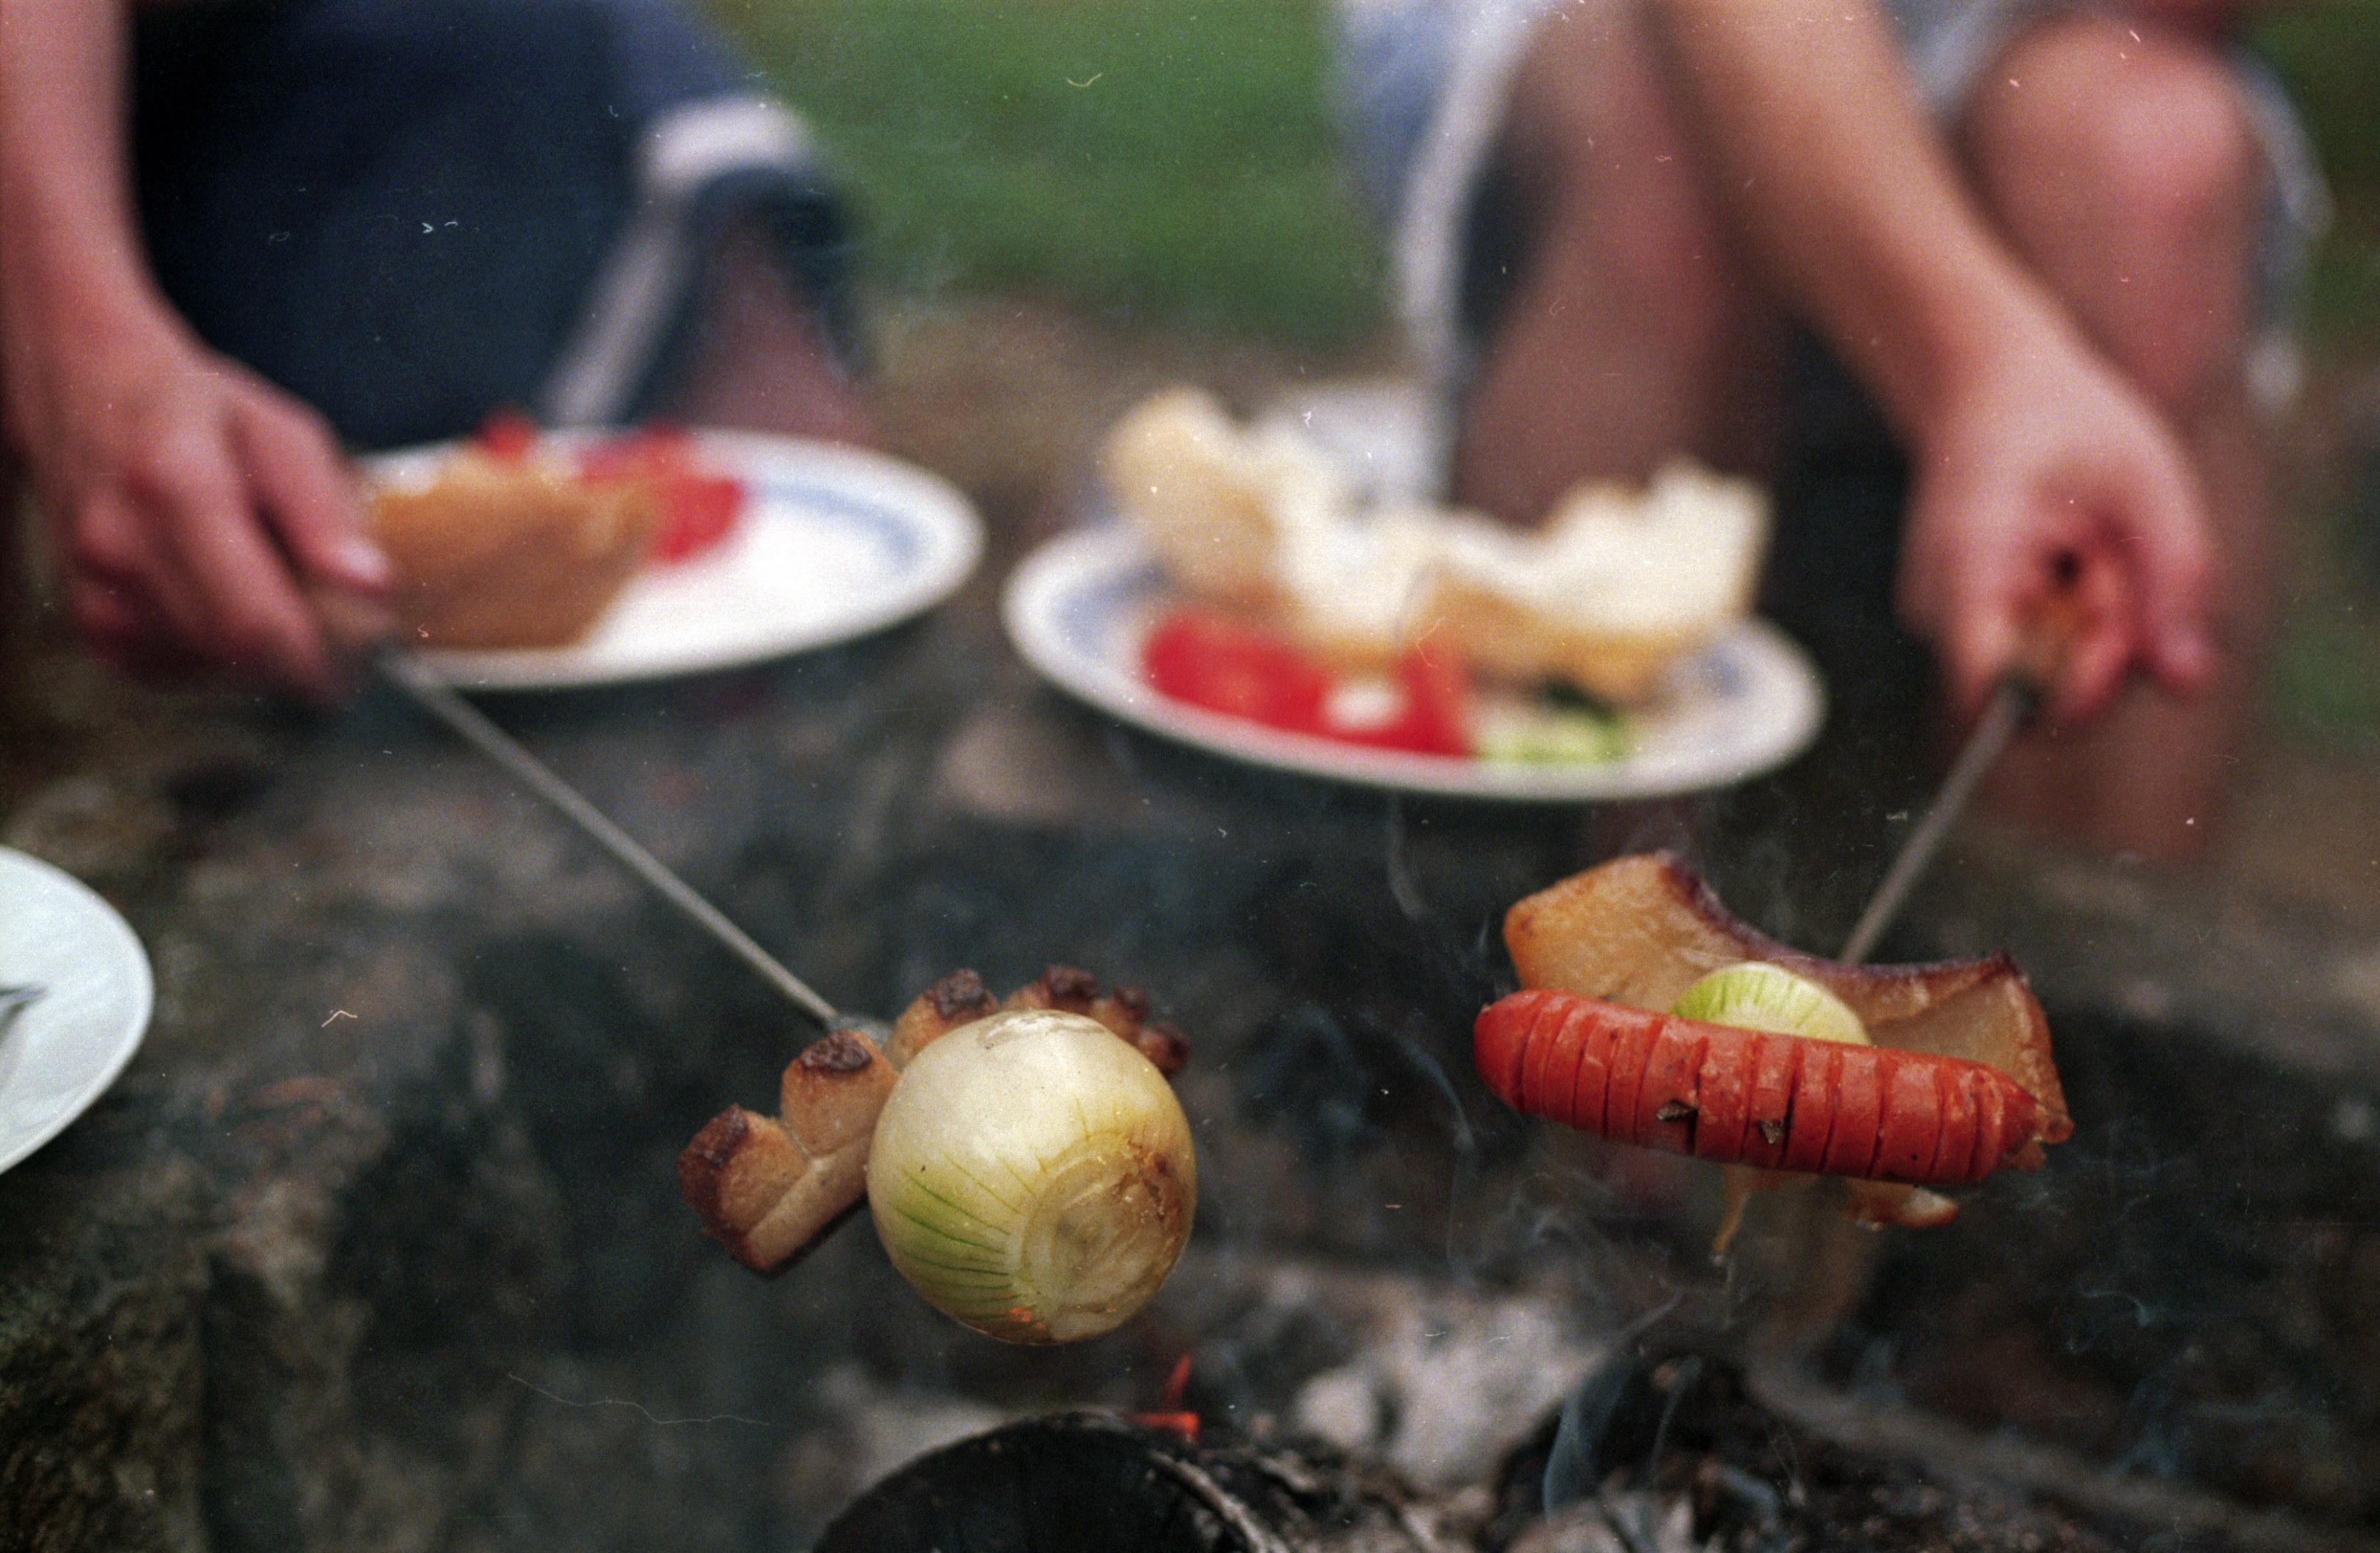
summer, roast, dish, meal, food, cooking, produce, vegetable, fresh, bbq, fire, gourmet, meat, lunch, barbecue, pork, cuisine, delicious, onion, tomato, cooked, picnic, charcoal, dinner, hot, tasty, grilling